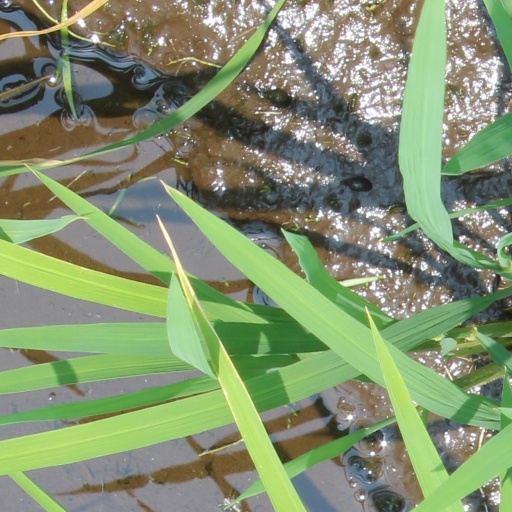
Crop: rice